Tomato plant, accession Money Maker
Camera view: bottom (45 deg); turntable rotation: 330 degrees
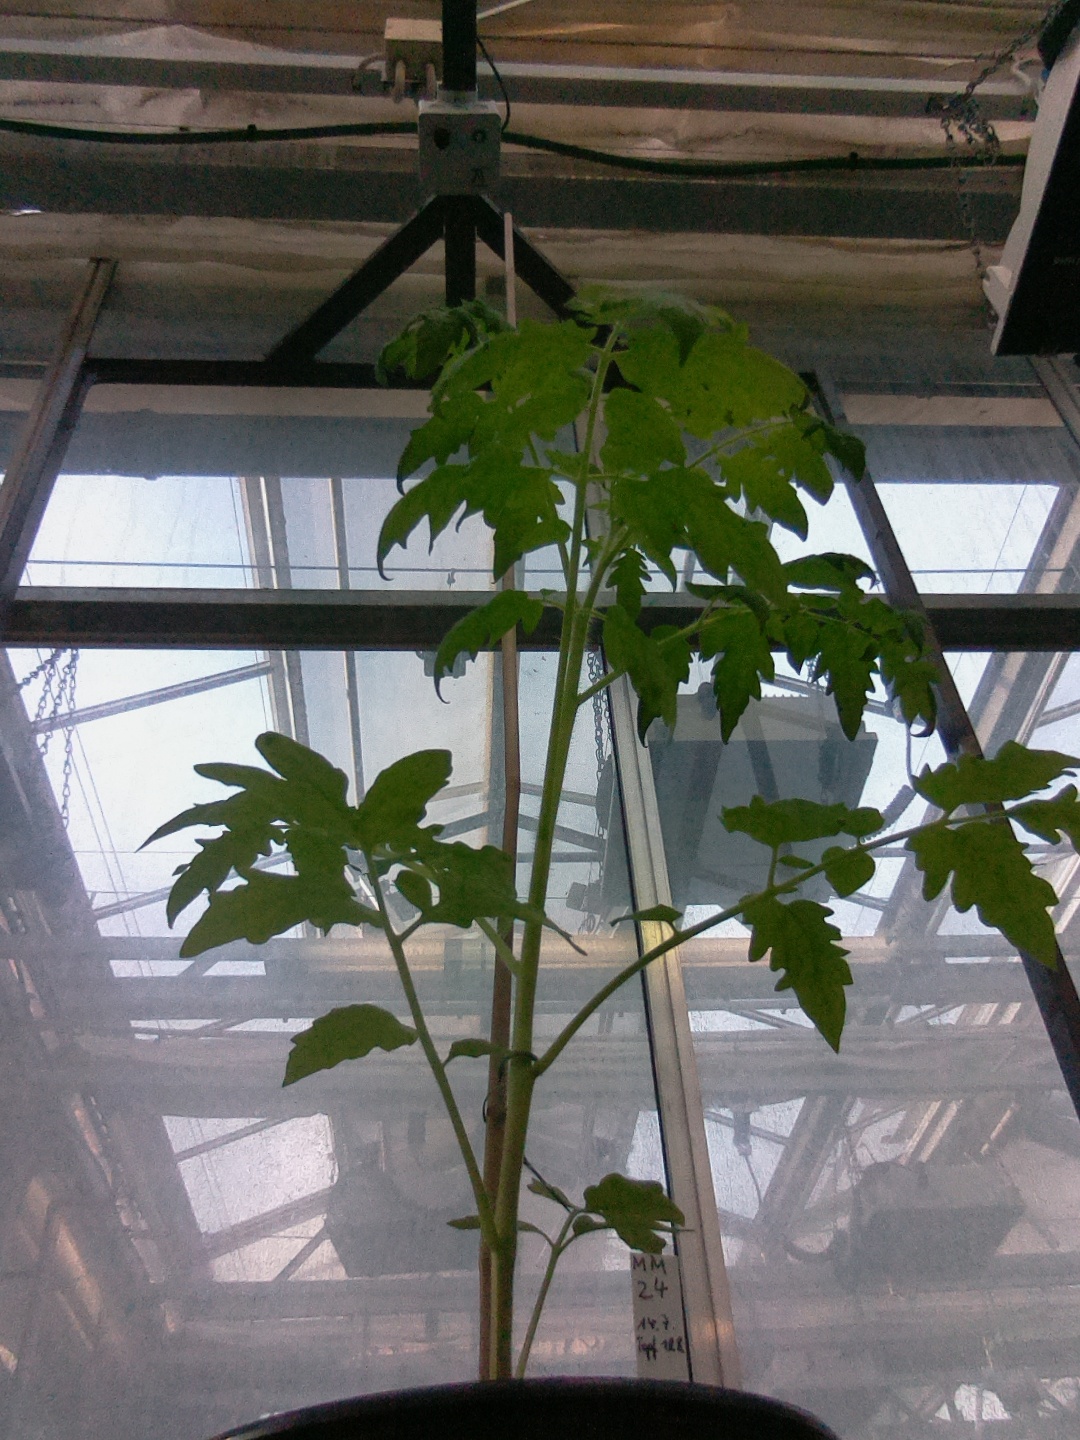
BBCH growth stage 15: 10 of true leaves visible